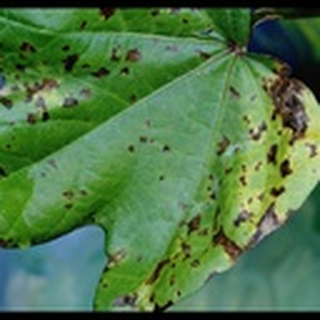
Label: cotton_target_spot